National Memorial Arch

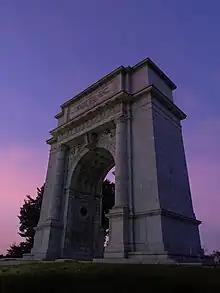
The arch in 2018

The National Memorial Arch is a monument located in Valley Forge National Historical Park of Upper Merion Township, Pennsylvania. The memorial arch honors the arrival of General George Washington and the Continental Army at Valley Forge, which was the site of their military camp during the winter of 1777–78. Construction on the structure began in 1914 and it was dedicated in 1917.